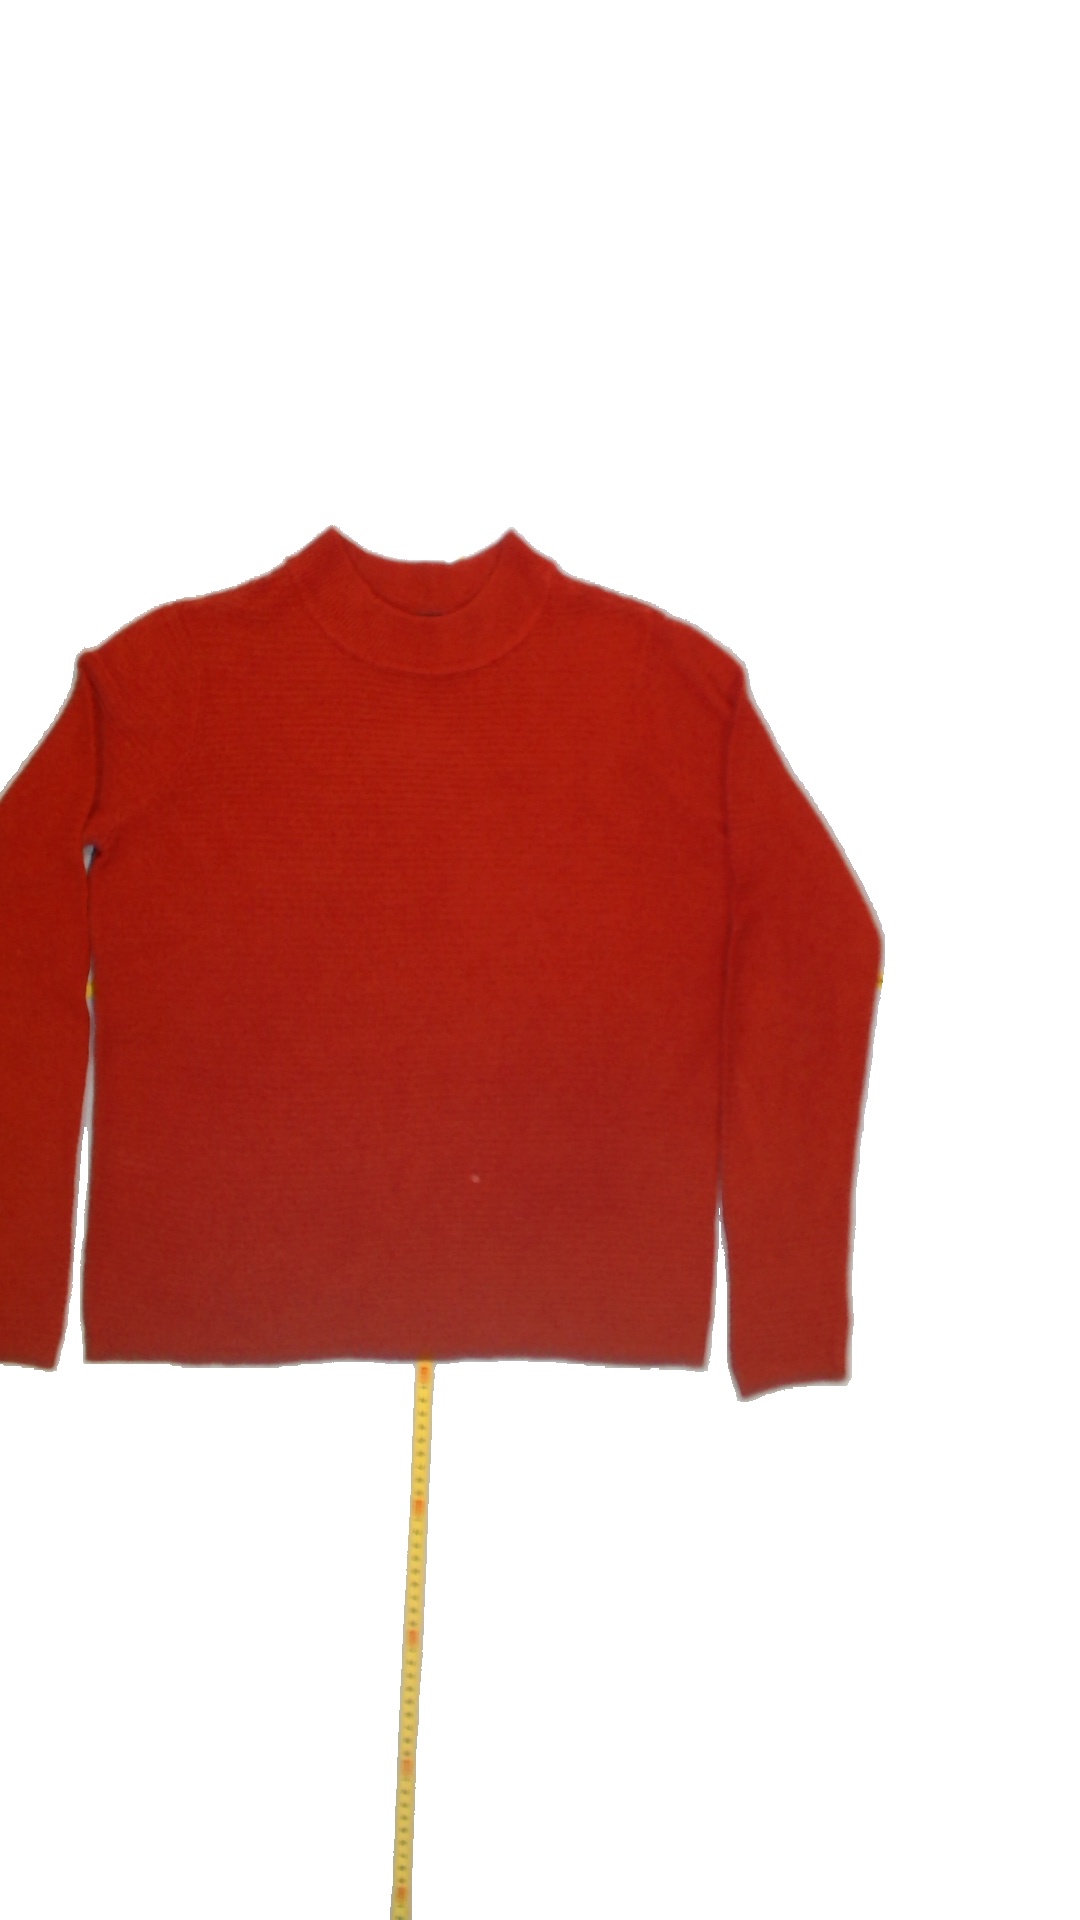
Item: Sweater (Ladies)
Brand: Vero Moda
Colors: Orange
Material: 100%acrylic
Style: No trend
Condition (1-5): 3
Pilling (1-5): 3
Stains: Yes
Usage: Export
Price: <50